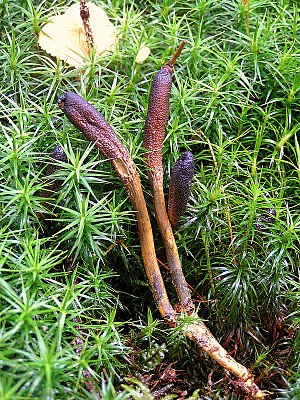
Kinesisk snyltekølle / Galleri
Kinesisk snyltekølle er en svampeart, der er kendt for at leve som parasit på sommerfuglelarver, der herefter dør og mumificeres. Ud af larvens hoved vokser svampens frugtlegeme. Den mumificerede larve og frugtlegemet anvendes i kinesisk og tibetansk folkemedicin, hvor den har en lang historie. Den indsamles ved håndkraft og er meget værdsat som bl.a. afrodisiakum. Som følge af høje priser fungerer den også som et statussymbol. På tibetansk kaldes den yartsa gunbu og på kinesisk dōng chóng xià cǎo.